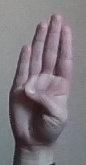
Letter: kaaf